Michael Hurley (19th-century priest)

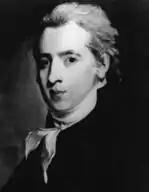
Portrait of Michael Hurley in 1813 by Thomas Sully

Michael Hurley (1780 – May 14, 1837) was an American Catholic priest and an Augustinian friar. He served as pastor of St. Augustine Church in Philadelphia for seventeen years, as vicar general of the American province of the Order of Saint Augustine, and as vicar general of the Diocese of Philadelphia.